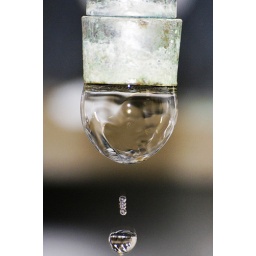
Falling water droplet from a water faucet in my lab.